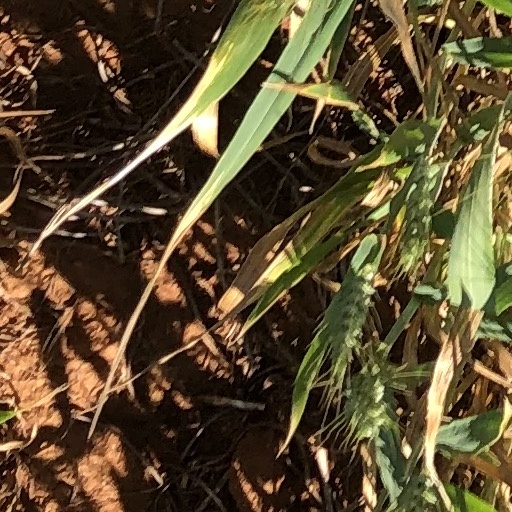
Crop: wheat